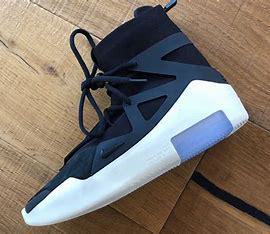
Brand: Nike
Model: Fear of God